Alassane Ouattara

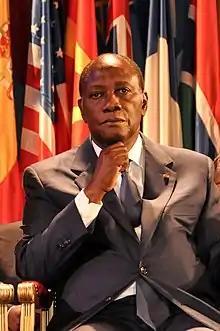
Ouattara at UNESCO in September 2011

The presidential elections that should have been organized in 2005 were postponed until November 2010. The preliminary results announced independently by the president of the Electoral Commission from the headquarters of Ouattara due to concern about fraud in that commission. They showed a loss for Gbagbo in favour of former prime minister Alassane Ouattara.